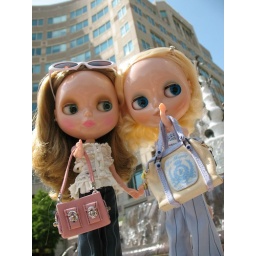
Gwynethh is wearing top by CCT, pants by ardentcurse, bag is POTM. Sophia is wearing top by Godesia, pants by ardentcurse and bag is another POTM